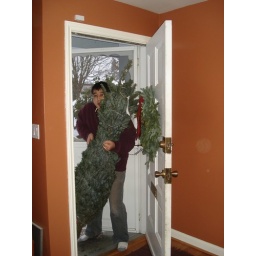
Holiday tree in the house